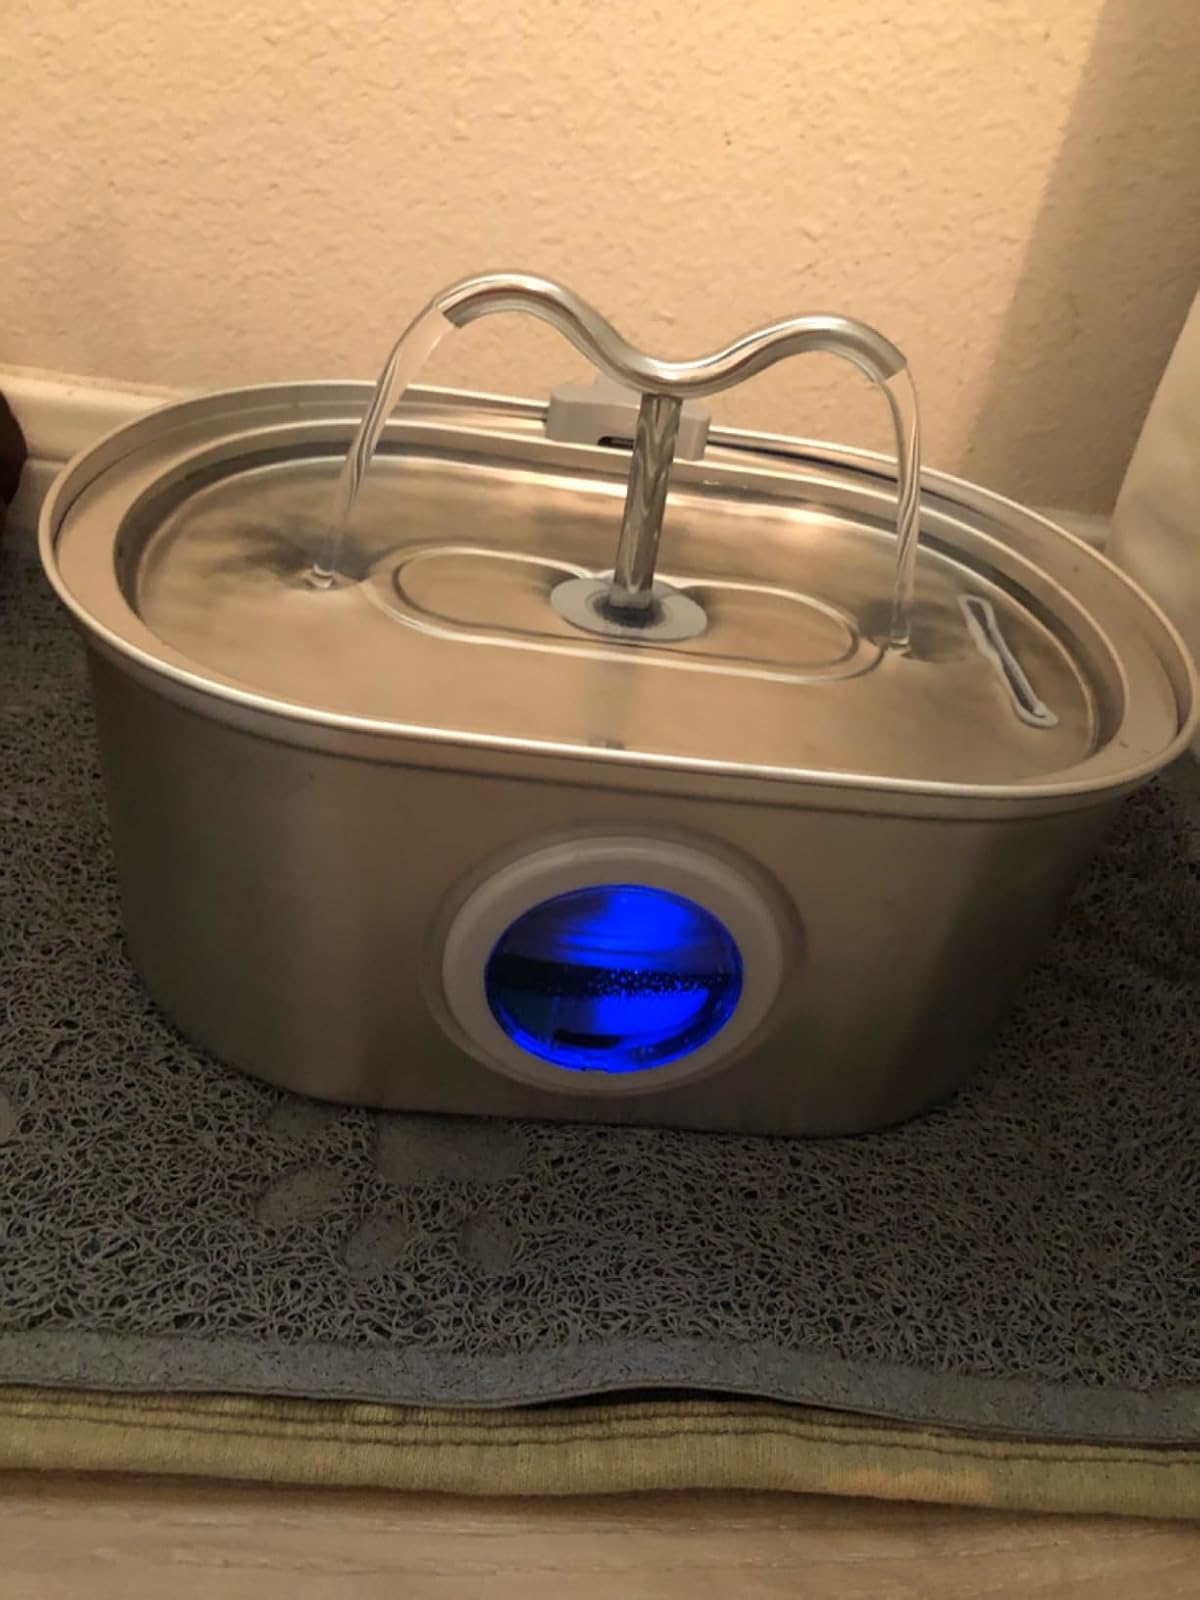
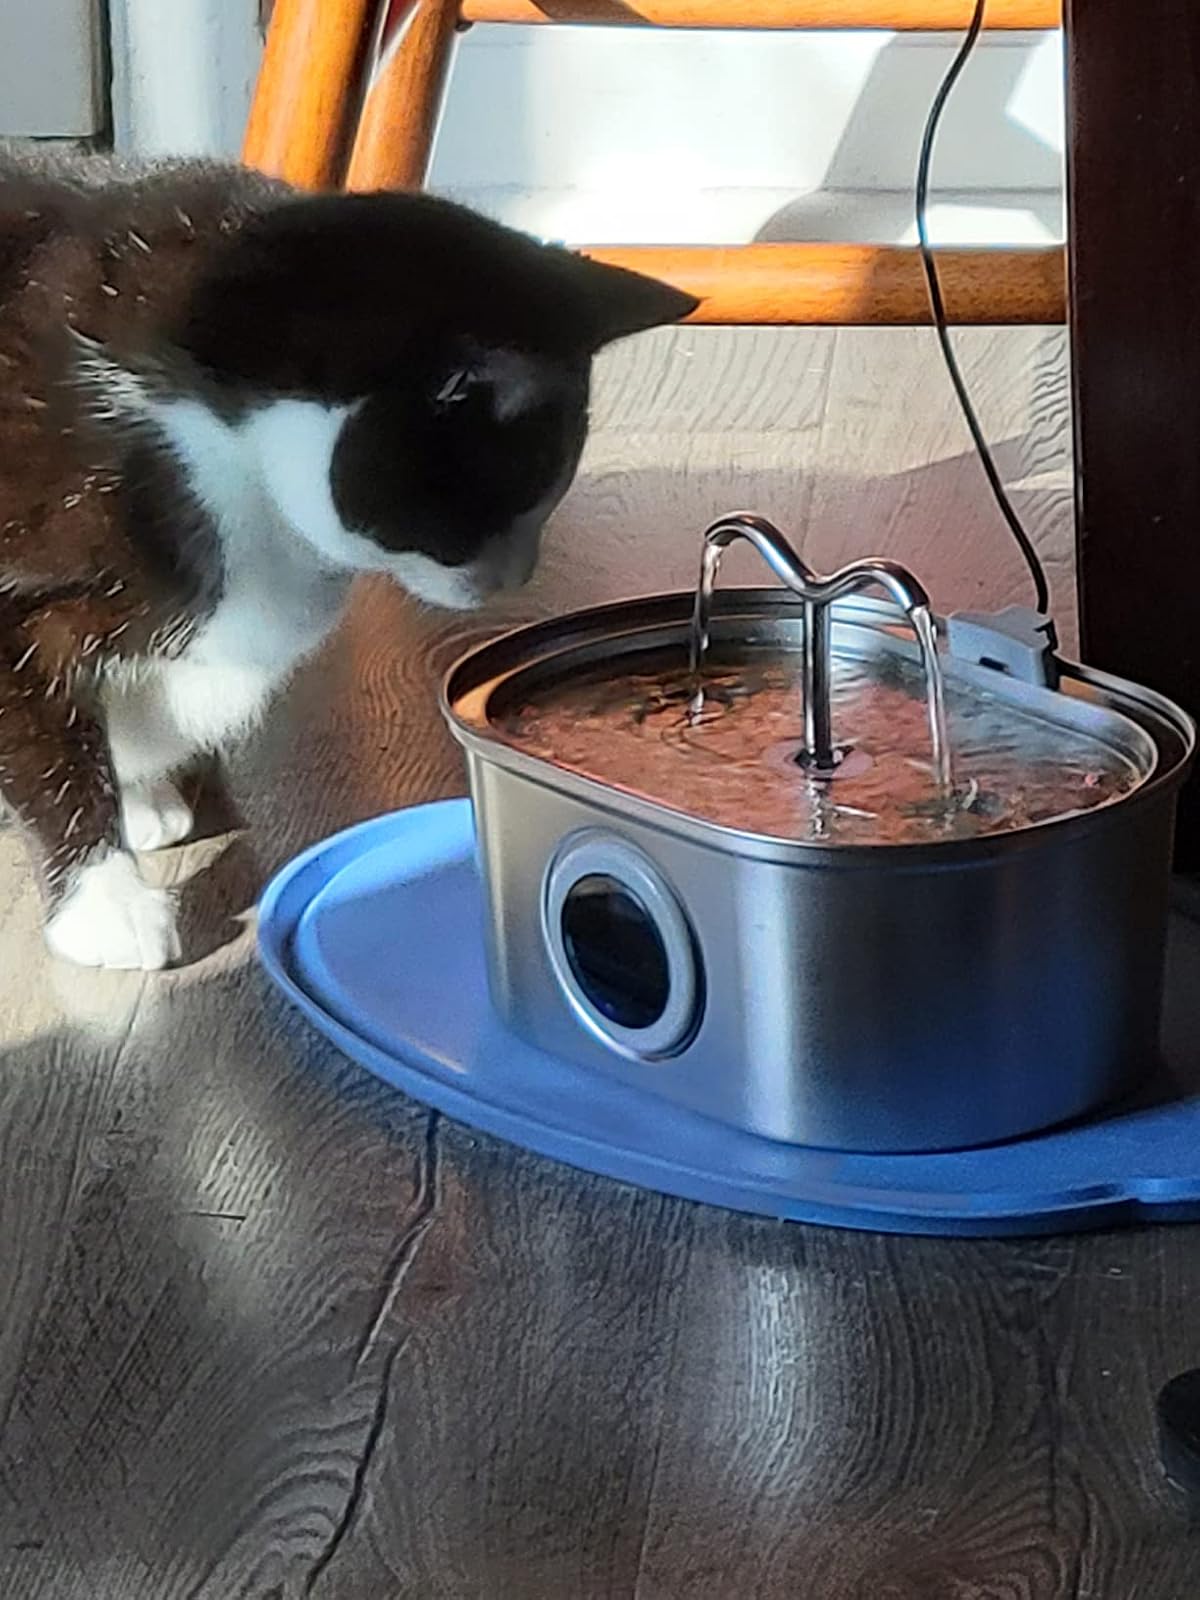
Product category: items_bowl
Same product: yes